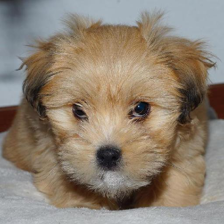
Label: animals